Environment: real
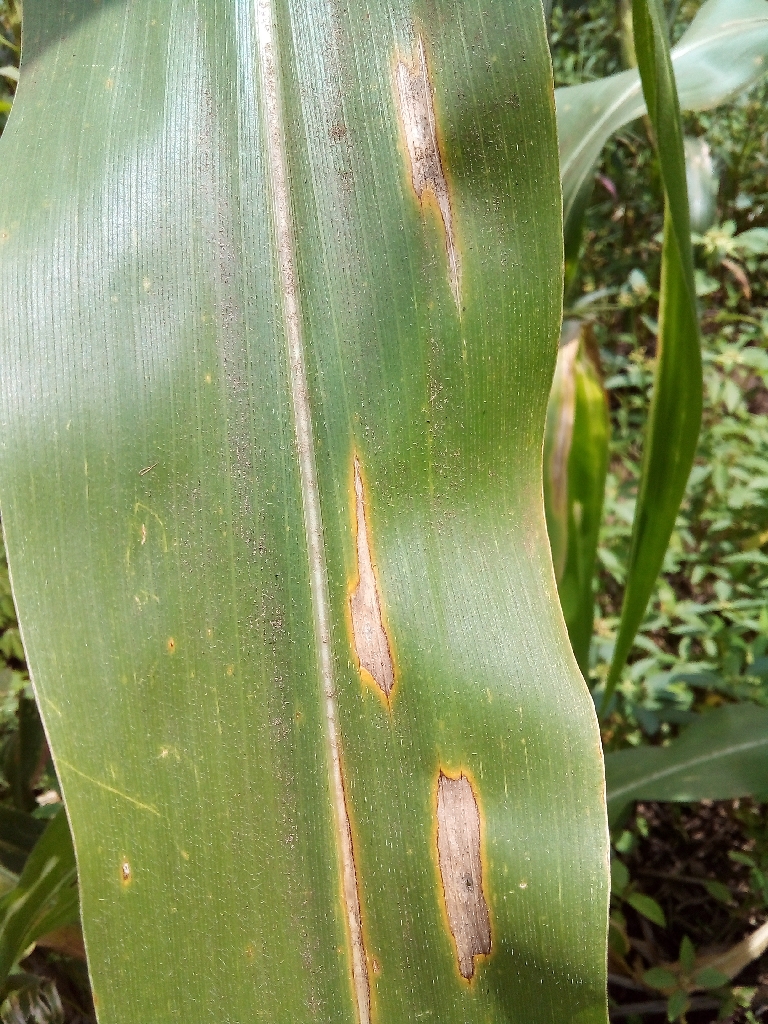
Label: northern_corn_leaf_blight